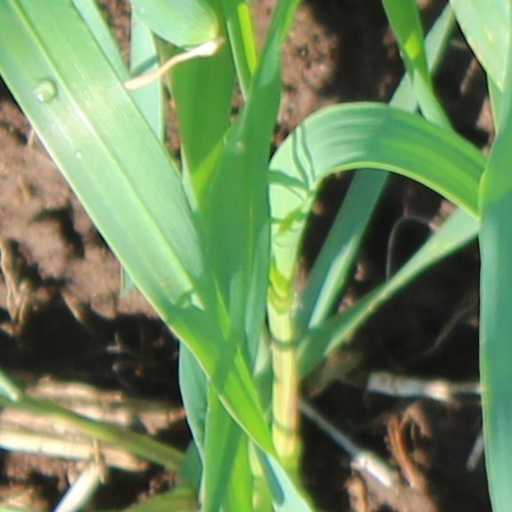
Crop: wheat